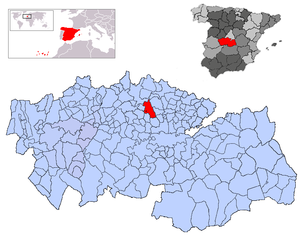
Fuensalida est une commune d'Espagne de la province de Tolède dans la communauté autonome de Castille-La Manche.